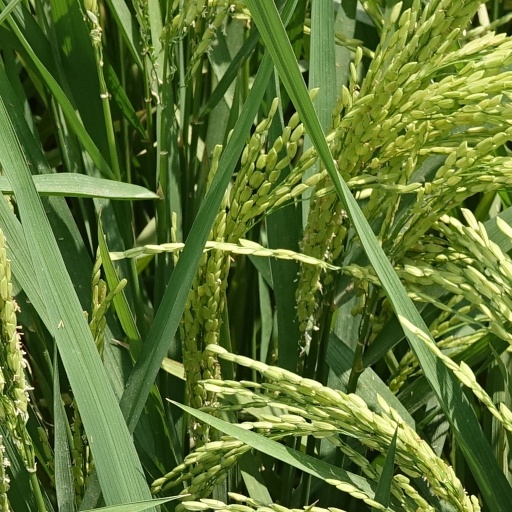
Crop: rice